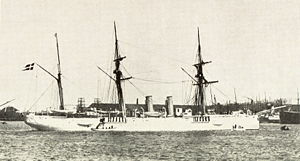
Orlogsskonnerten St. Thomas
St. Thomas i hvid tropemaling med gule skorstene og master. Fra Søværnets Arkiv
Krydserkorvetten St. Thomas
St. Thomas blev bygget på Orlogsværftet i København, påbegyndt i 1869 og søsat i 1871. St. Thomas var langt den største af de seks orlogsskonnerter, og den var Marinens sidste større skib, der var bygget af træ. Motoren var fra Burmeister & Wain og ydede 1.868 HK. Skibets skrue kunne hejses op i en brønd, så den ikke sinkede fremdriften, når der førtes sejl. Opkaldt efter en af De dansk-vestindiske øer og beregnet til tjeneste i mildt klima. Der var således ingen kakkelovne eller andre varmekilder på skibet, og da skibet kom sent hjem fra togt i vinteren 1889, var det isvinter i Danmark, og halvdelen af besætningen lå syge, da det nåede i havn. St. Thomas måtte have flere tilløb, før det kom i tjeneste. Det første prøvetogt i 1872 blev kort, da der blev opdaget flere konstruktionsfejl. På næste prøvetogt i 1873 kom St. Thomas ud i frisk kuling vest for Irland, og skibet slingrede op til 25 procent, med det resultat, at der konstant stod vand på dækket. Skibet måtte søge havn og derefter returnere til Danmark, og der gik hele otte år med ombygning og reparationer, før det endelig kunne komme på et tredje – vellykket – prøvetogt i 1881. St.